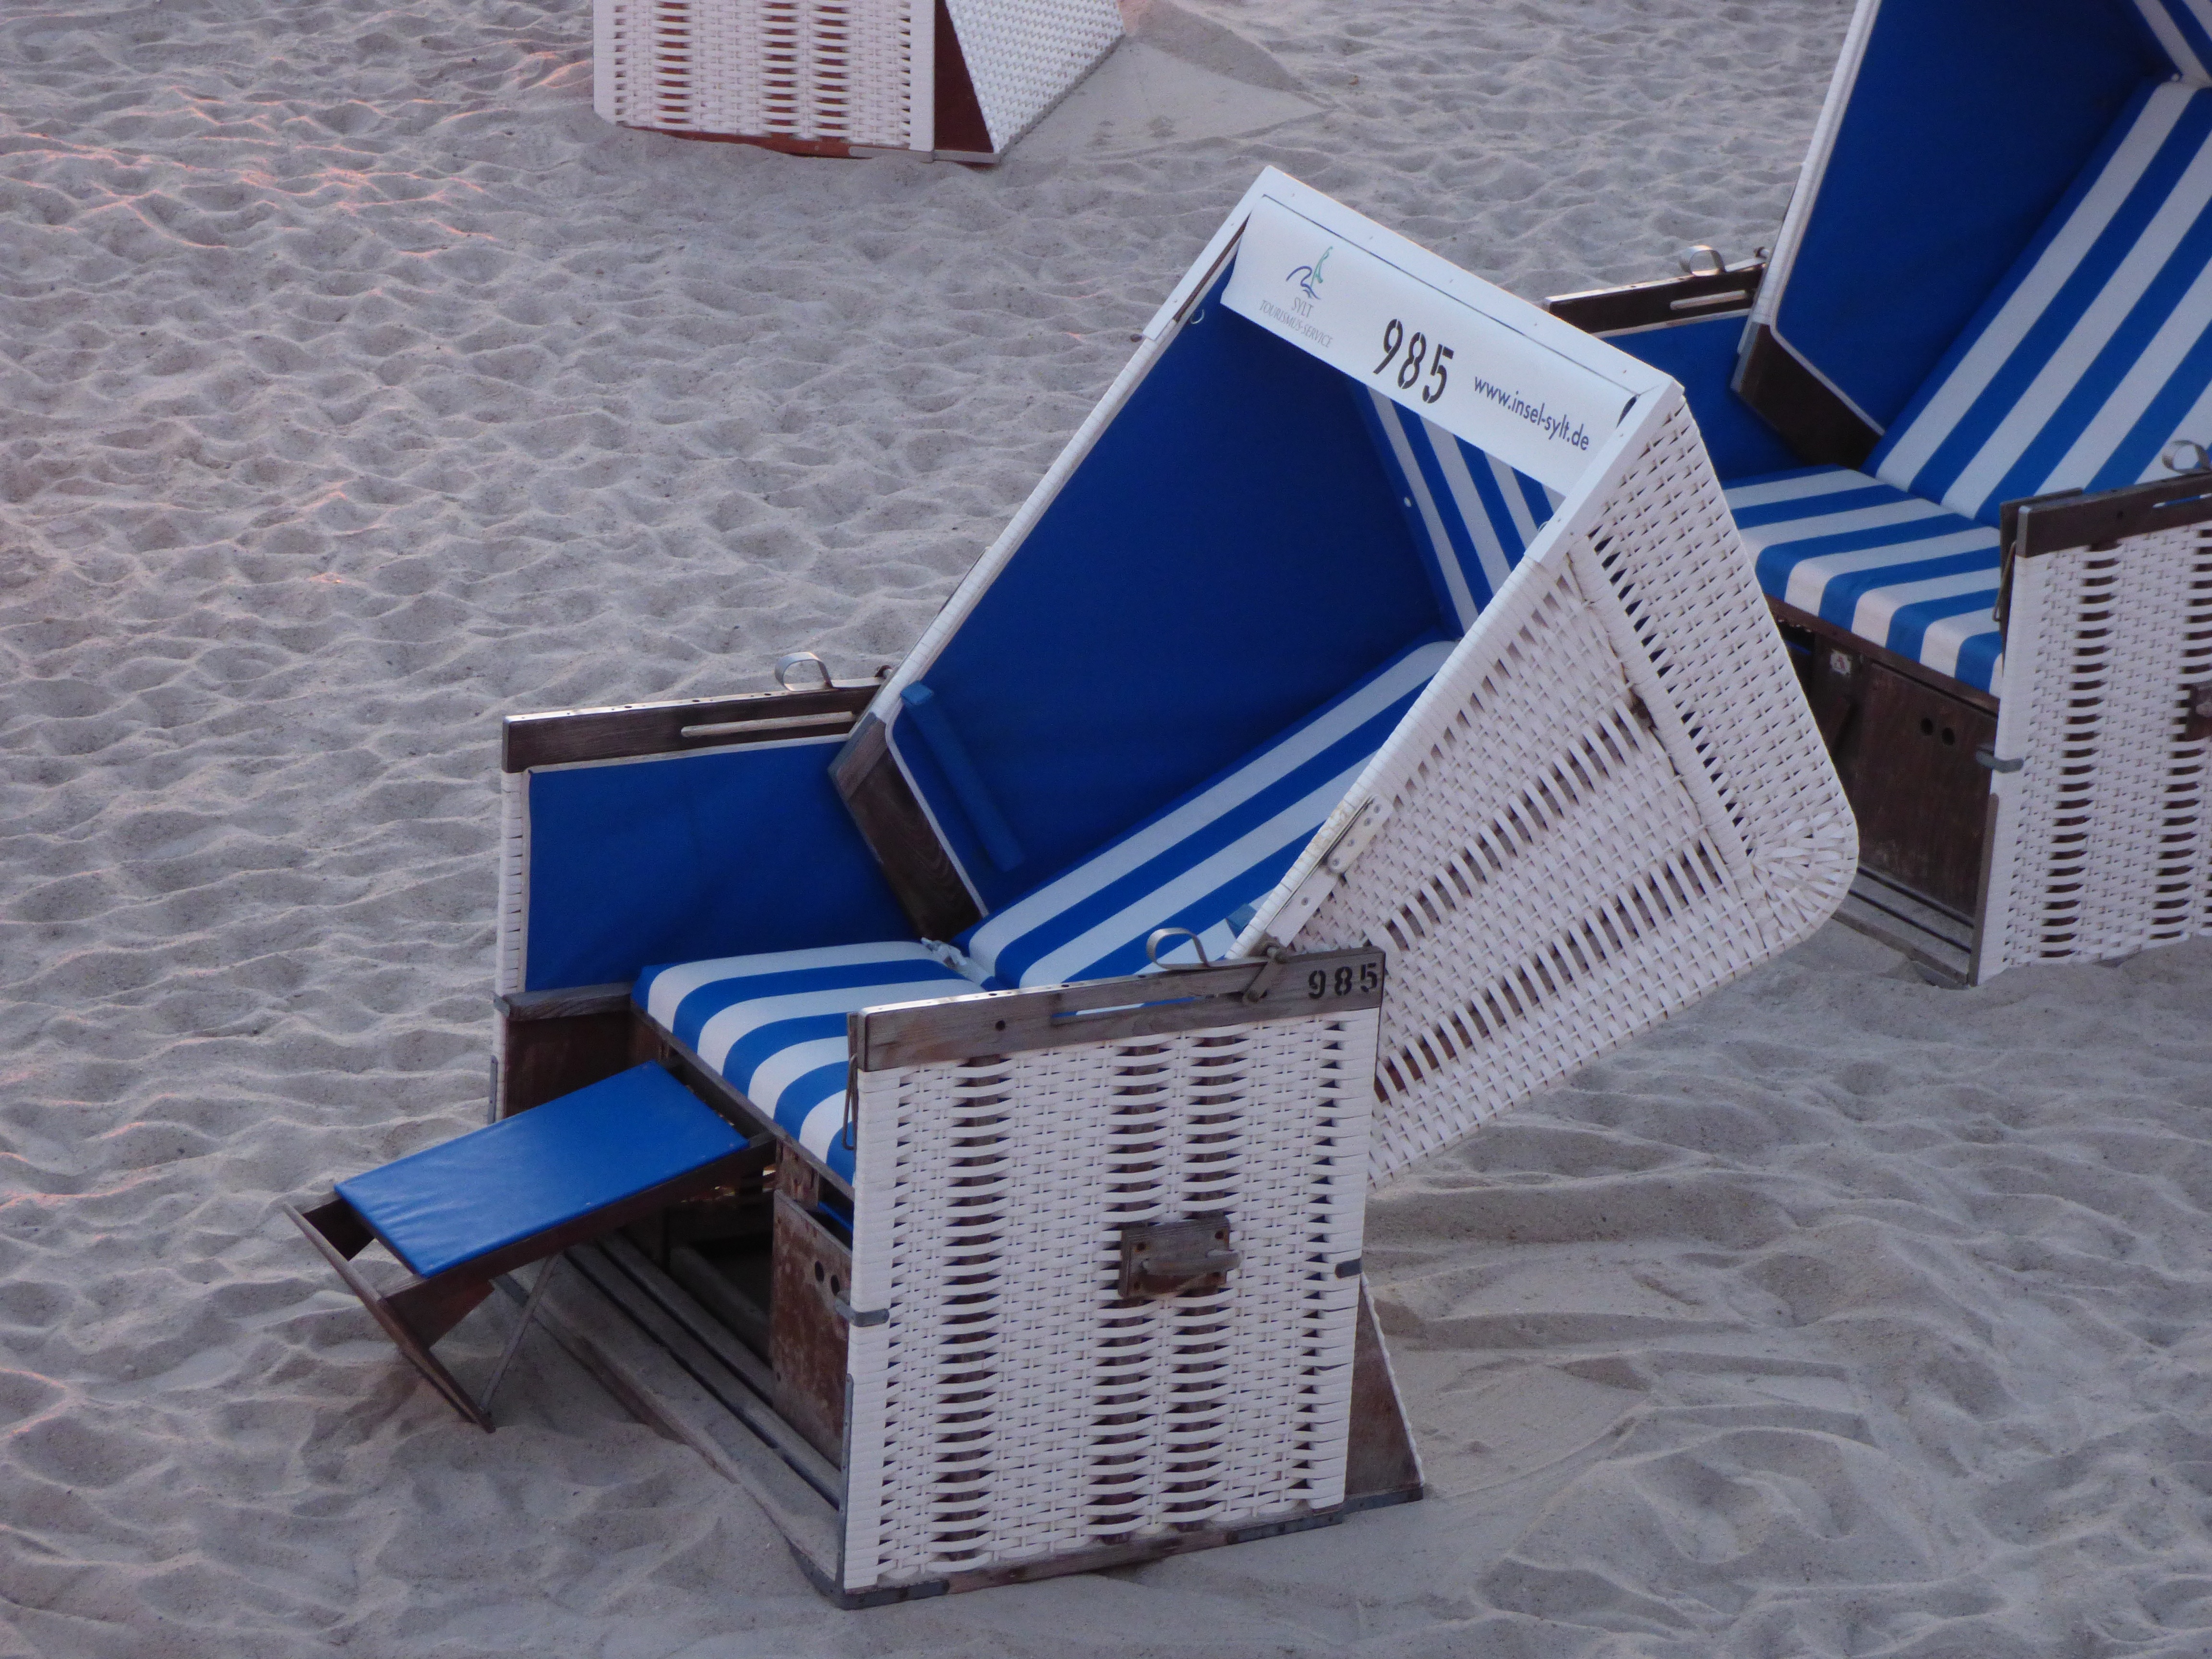
beach, sea, sand, chair, holiday, blue, furniture, product, north sea, beach chair, clubs, sylt